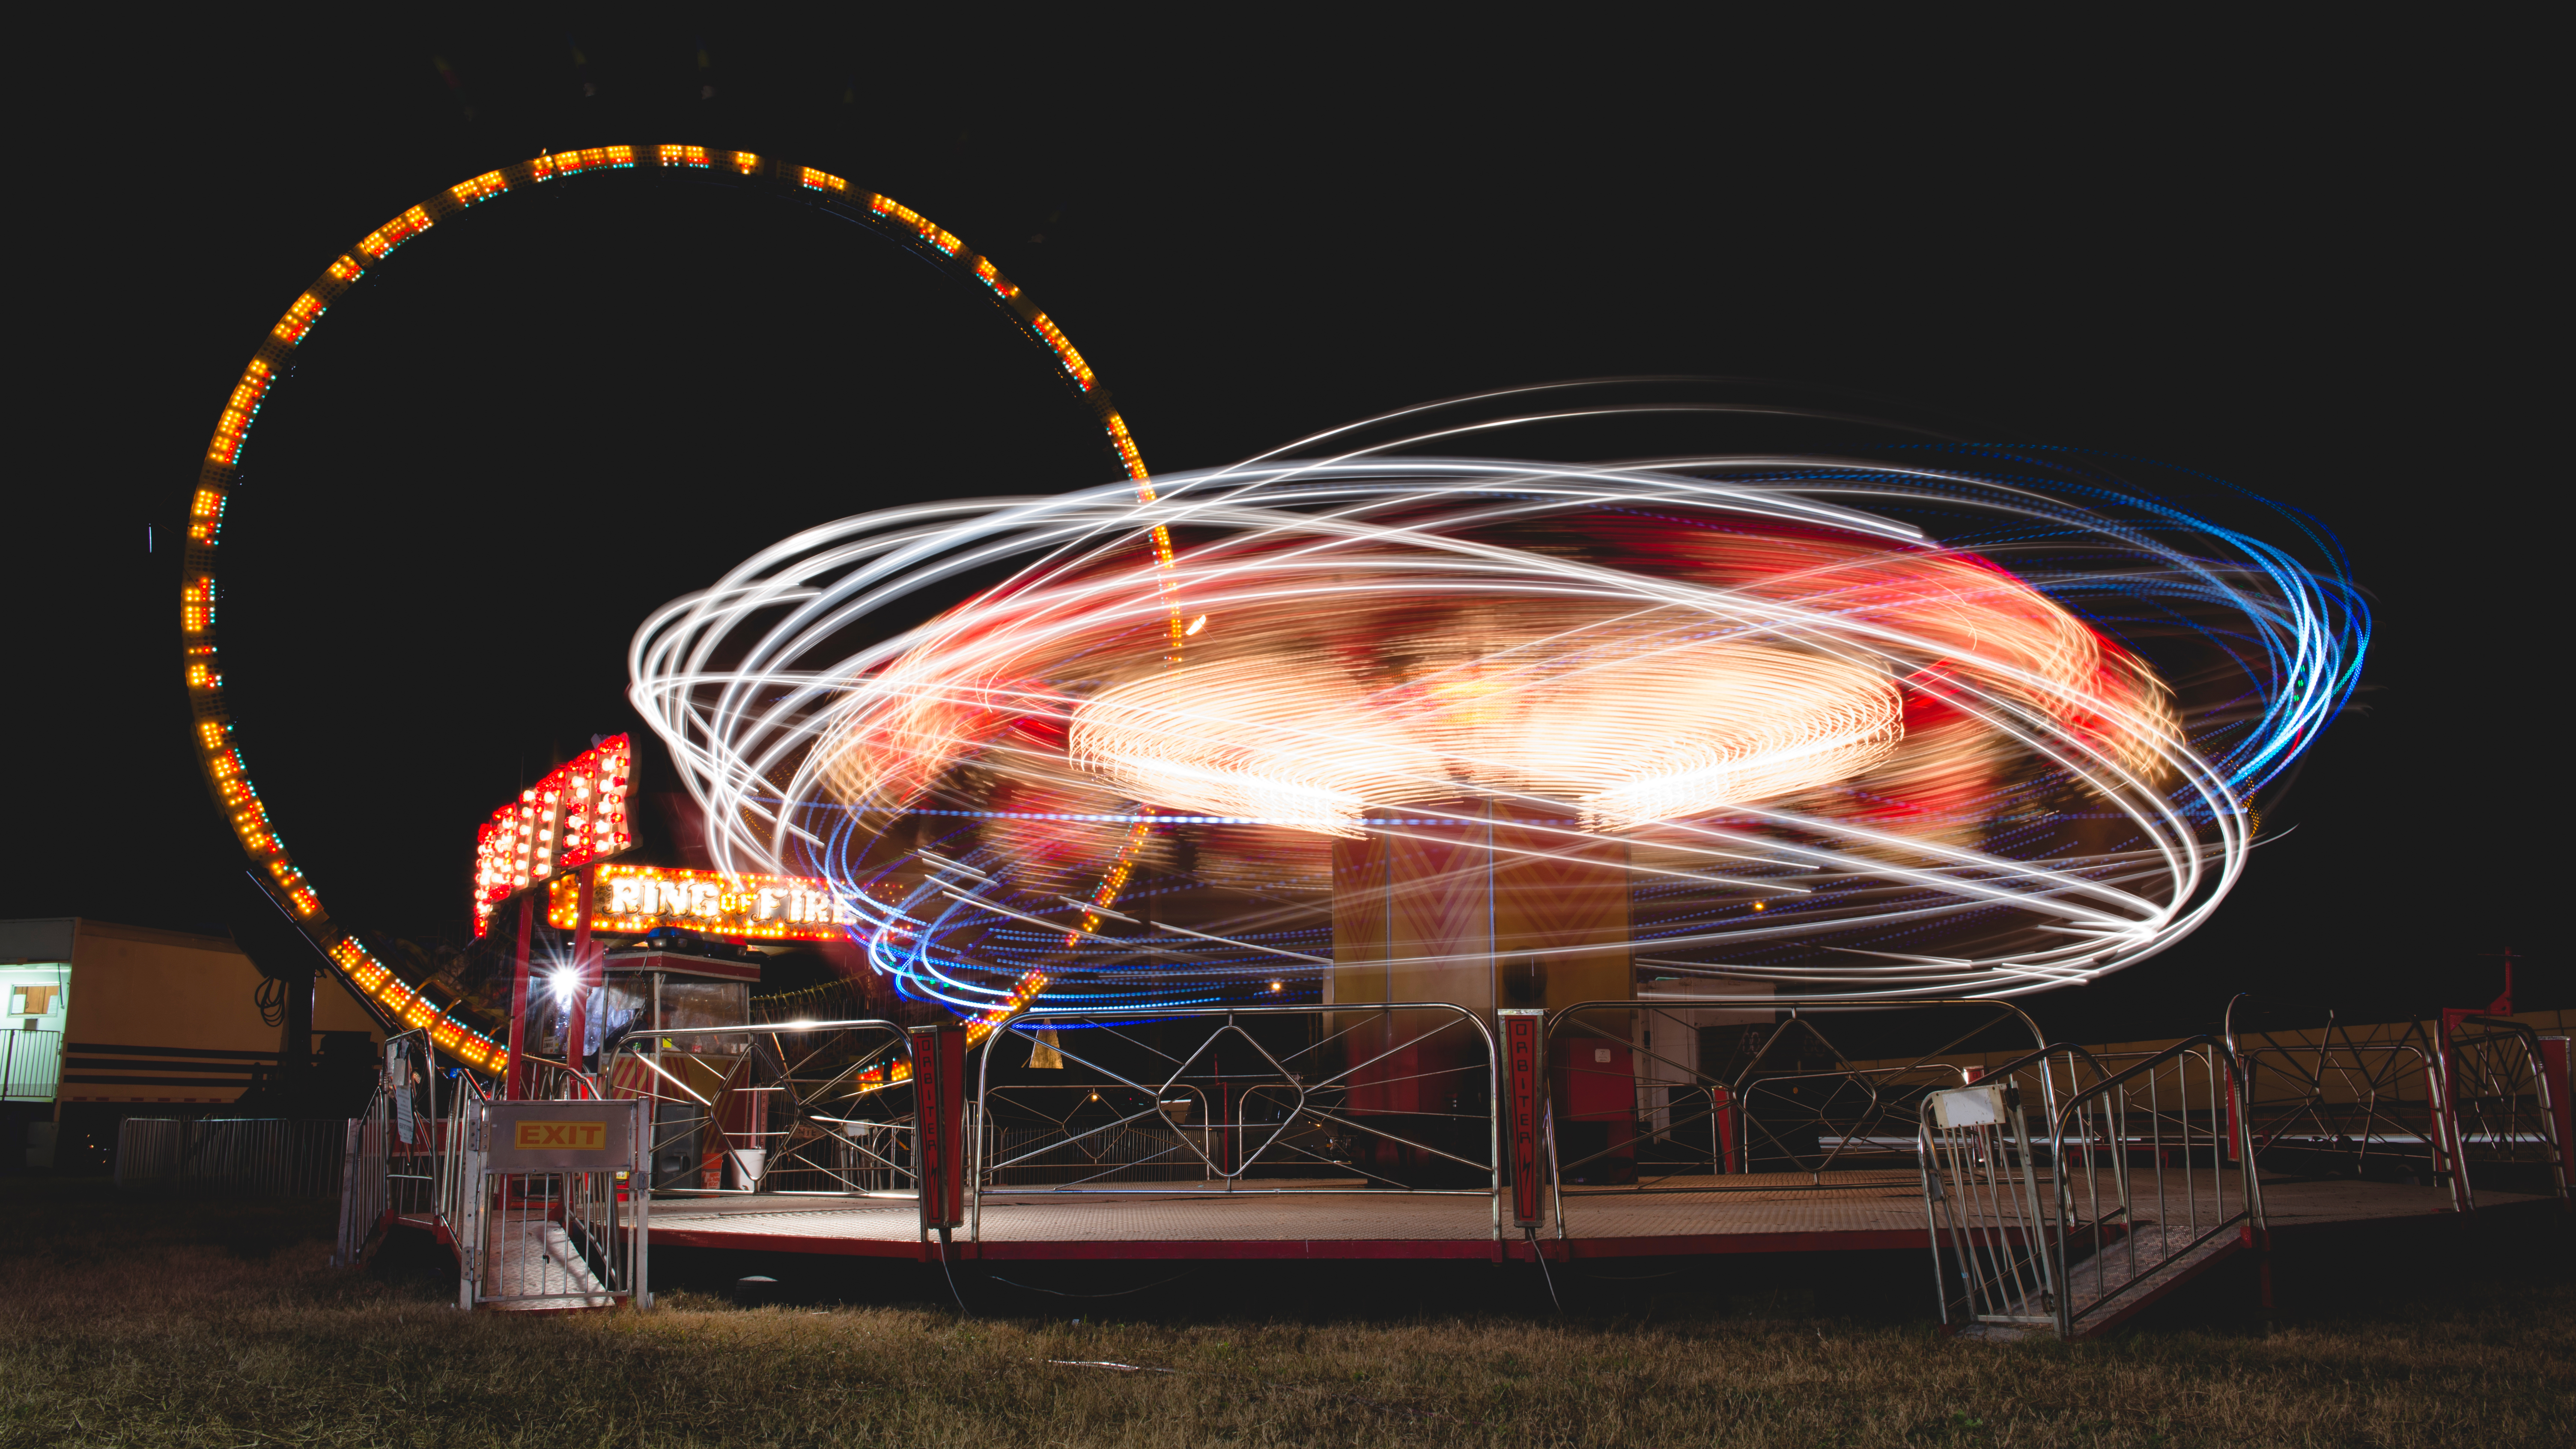
light, night, ferris wheel, amusement park, ride, light trail, long exposure, fairground, amusement ride, outdoor recreation, atmosphere of earth